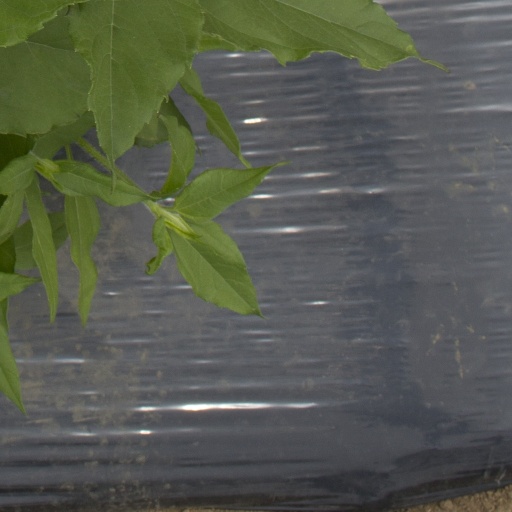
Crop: Jerusalem artichoke